The Red Devil Battery Sign

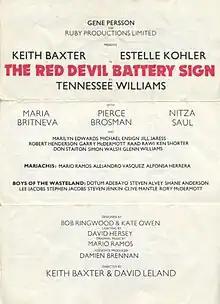
"The Red Devil Battery Sign" (with misspelling of the name of actor Pierce Brosnan)

The Red Devil Battery Sign is a three-act play by American writer Tennessee Williams. He copyrighted the text in 1975 for its premiere in Boston, but revised the play in 1979; that later version was published by New Directions in 1988.